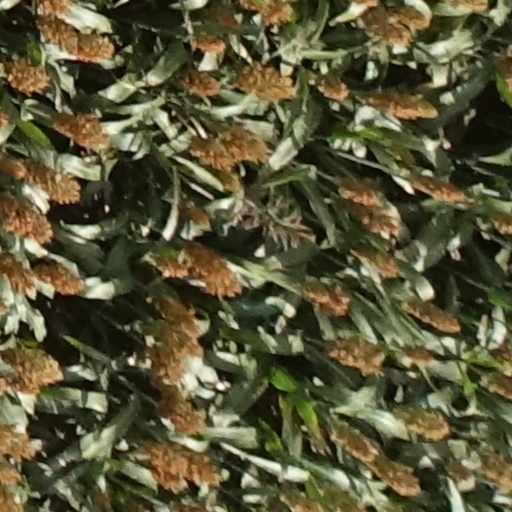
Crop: sorghum